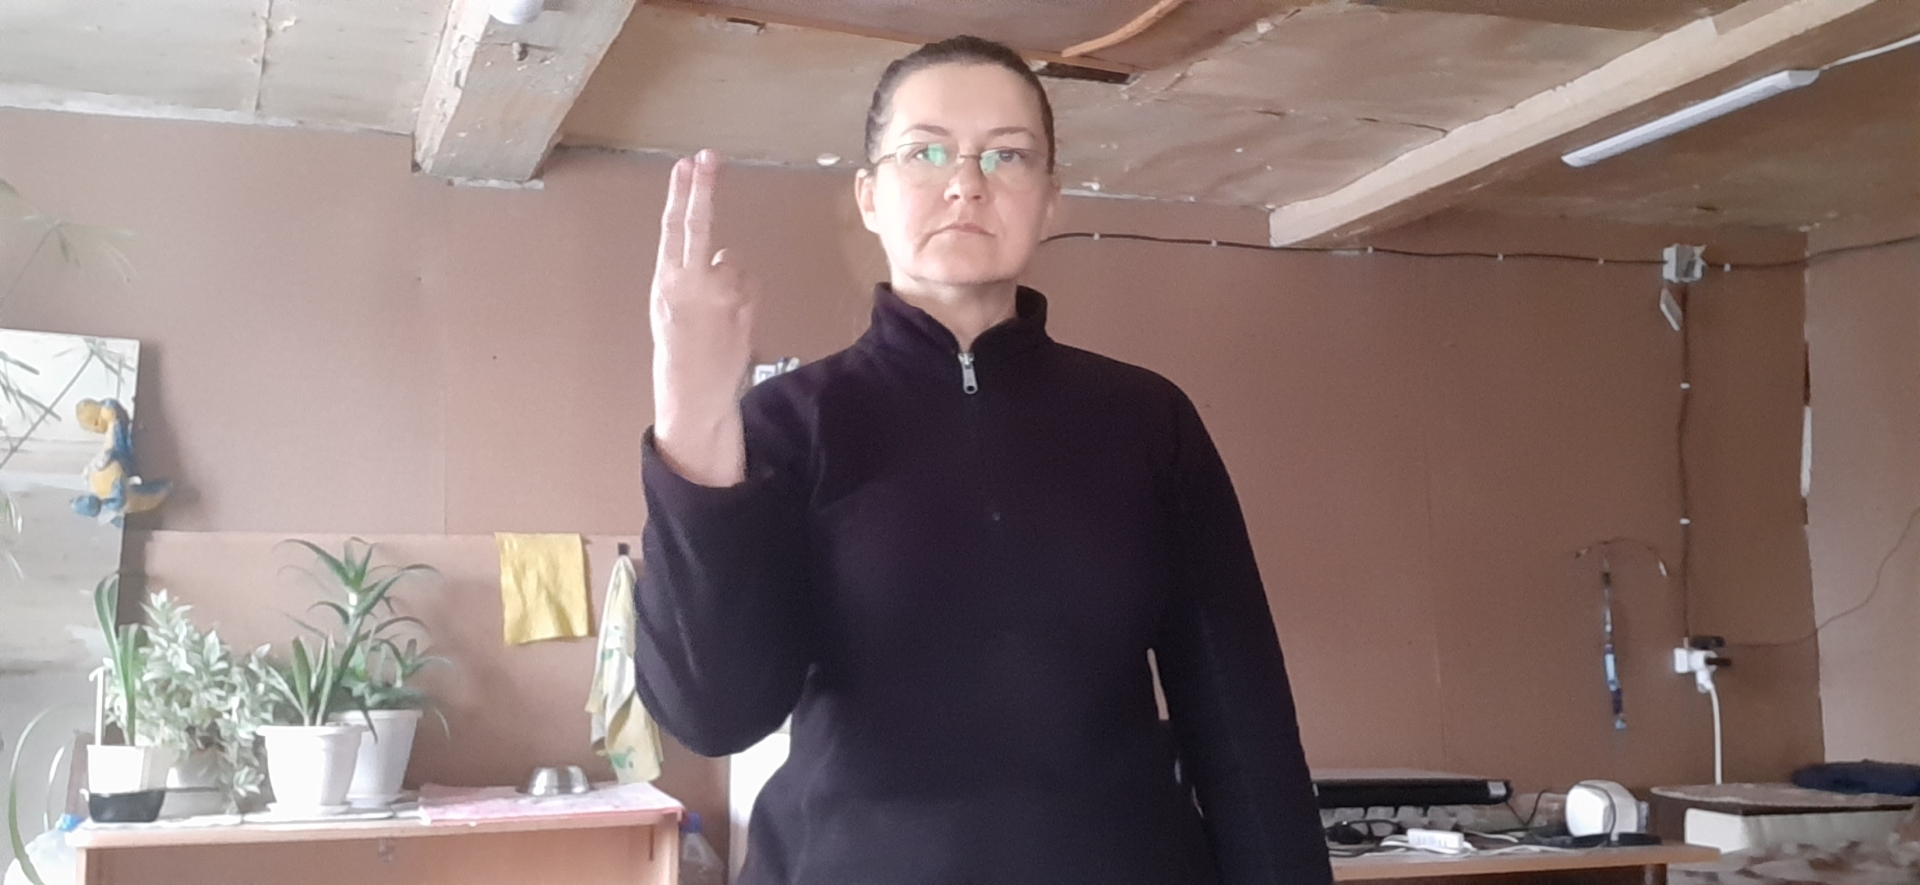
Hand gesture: two_up_inverted